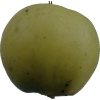
Label: Apple 13